Newcomb Pottery

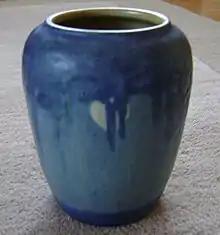
Vase in the "Moon & Moss" style, potted by Francis Ford and decorated by Aurelia Arbo sometime in the 1930s

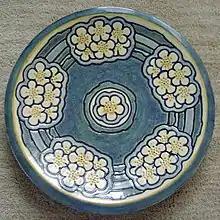
Plate potted by Joseph Meyer and decorated by Mazie T. Ryan, 1905

Among the first persons to be hired by the Woodwards to assist with the new pottery program were the potters. Unlike the artists who created and carved the designs for the Pottery, the potters were all men, as it was believed that a "male potter would be needed to work the clay, throw the pots, fire the kiln and handle the glazing." The first potter hired was Jules Garby in 1895. He was followed by one of Newcomb Pottery's most recognized potters, Joseph Meyer, in 1896. Notably, George Ohr was hired as a potter at approximately the same time as Joseph Meyer, but Ohr left Newcomb to work on his own sometime in 1897. Meyer's cipher is found on more pieces of Newcomb College Pottery than any other person. Meyer won awards for his work at Newcomb at the Pan-American Exposition in Buffalo and the 1904 Louisiana Purchase Centennial Exposition. Meyer stayed with the Pottery until his retirement in 1927. He was replaced by Jonathan Hunt in 1927 and later Kenneth Smith in 1929. After Hunt left the Pottery in 1933, he was replaced by Francis Ford. Both Smith and Ford stayed with the Newcomb Pottery program through its termination in 1940.